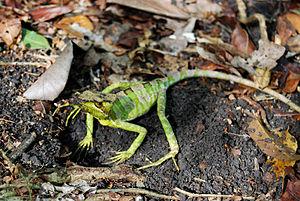
Laemanctus longipes est une espèce de sauriens de la famille des Corytophanidae.